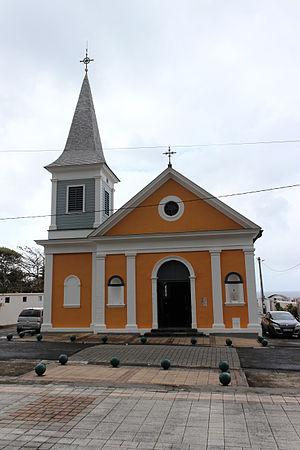
Église Sainte-Catherine de Grand'Rivière
Grand'Rivière est une commune française, située dans le département de la Martinique. Ses habitants sont appelés les Riverains.
L'église Sainte-Catherine est une église catholique située à Grand'Rivière, sur l'île de la Martinique, en France.
Cet article recense les monuments historiques de la Martinique, en France.